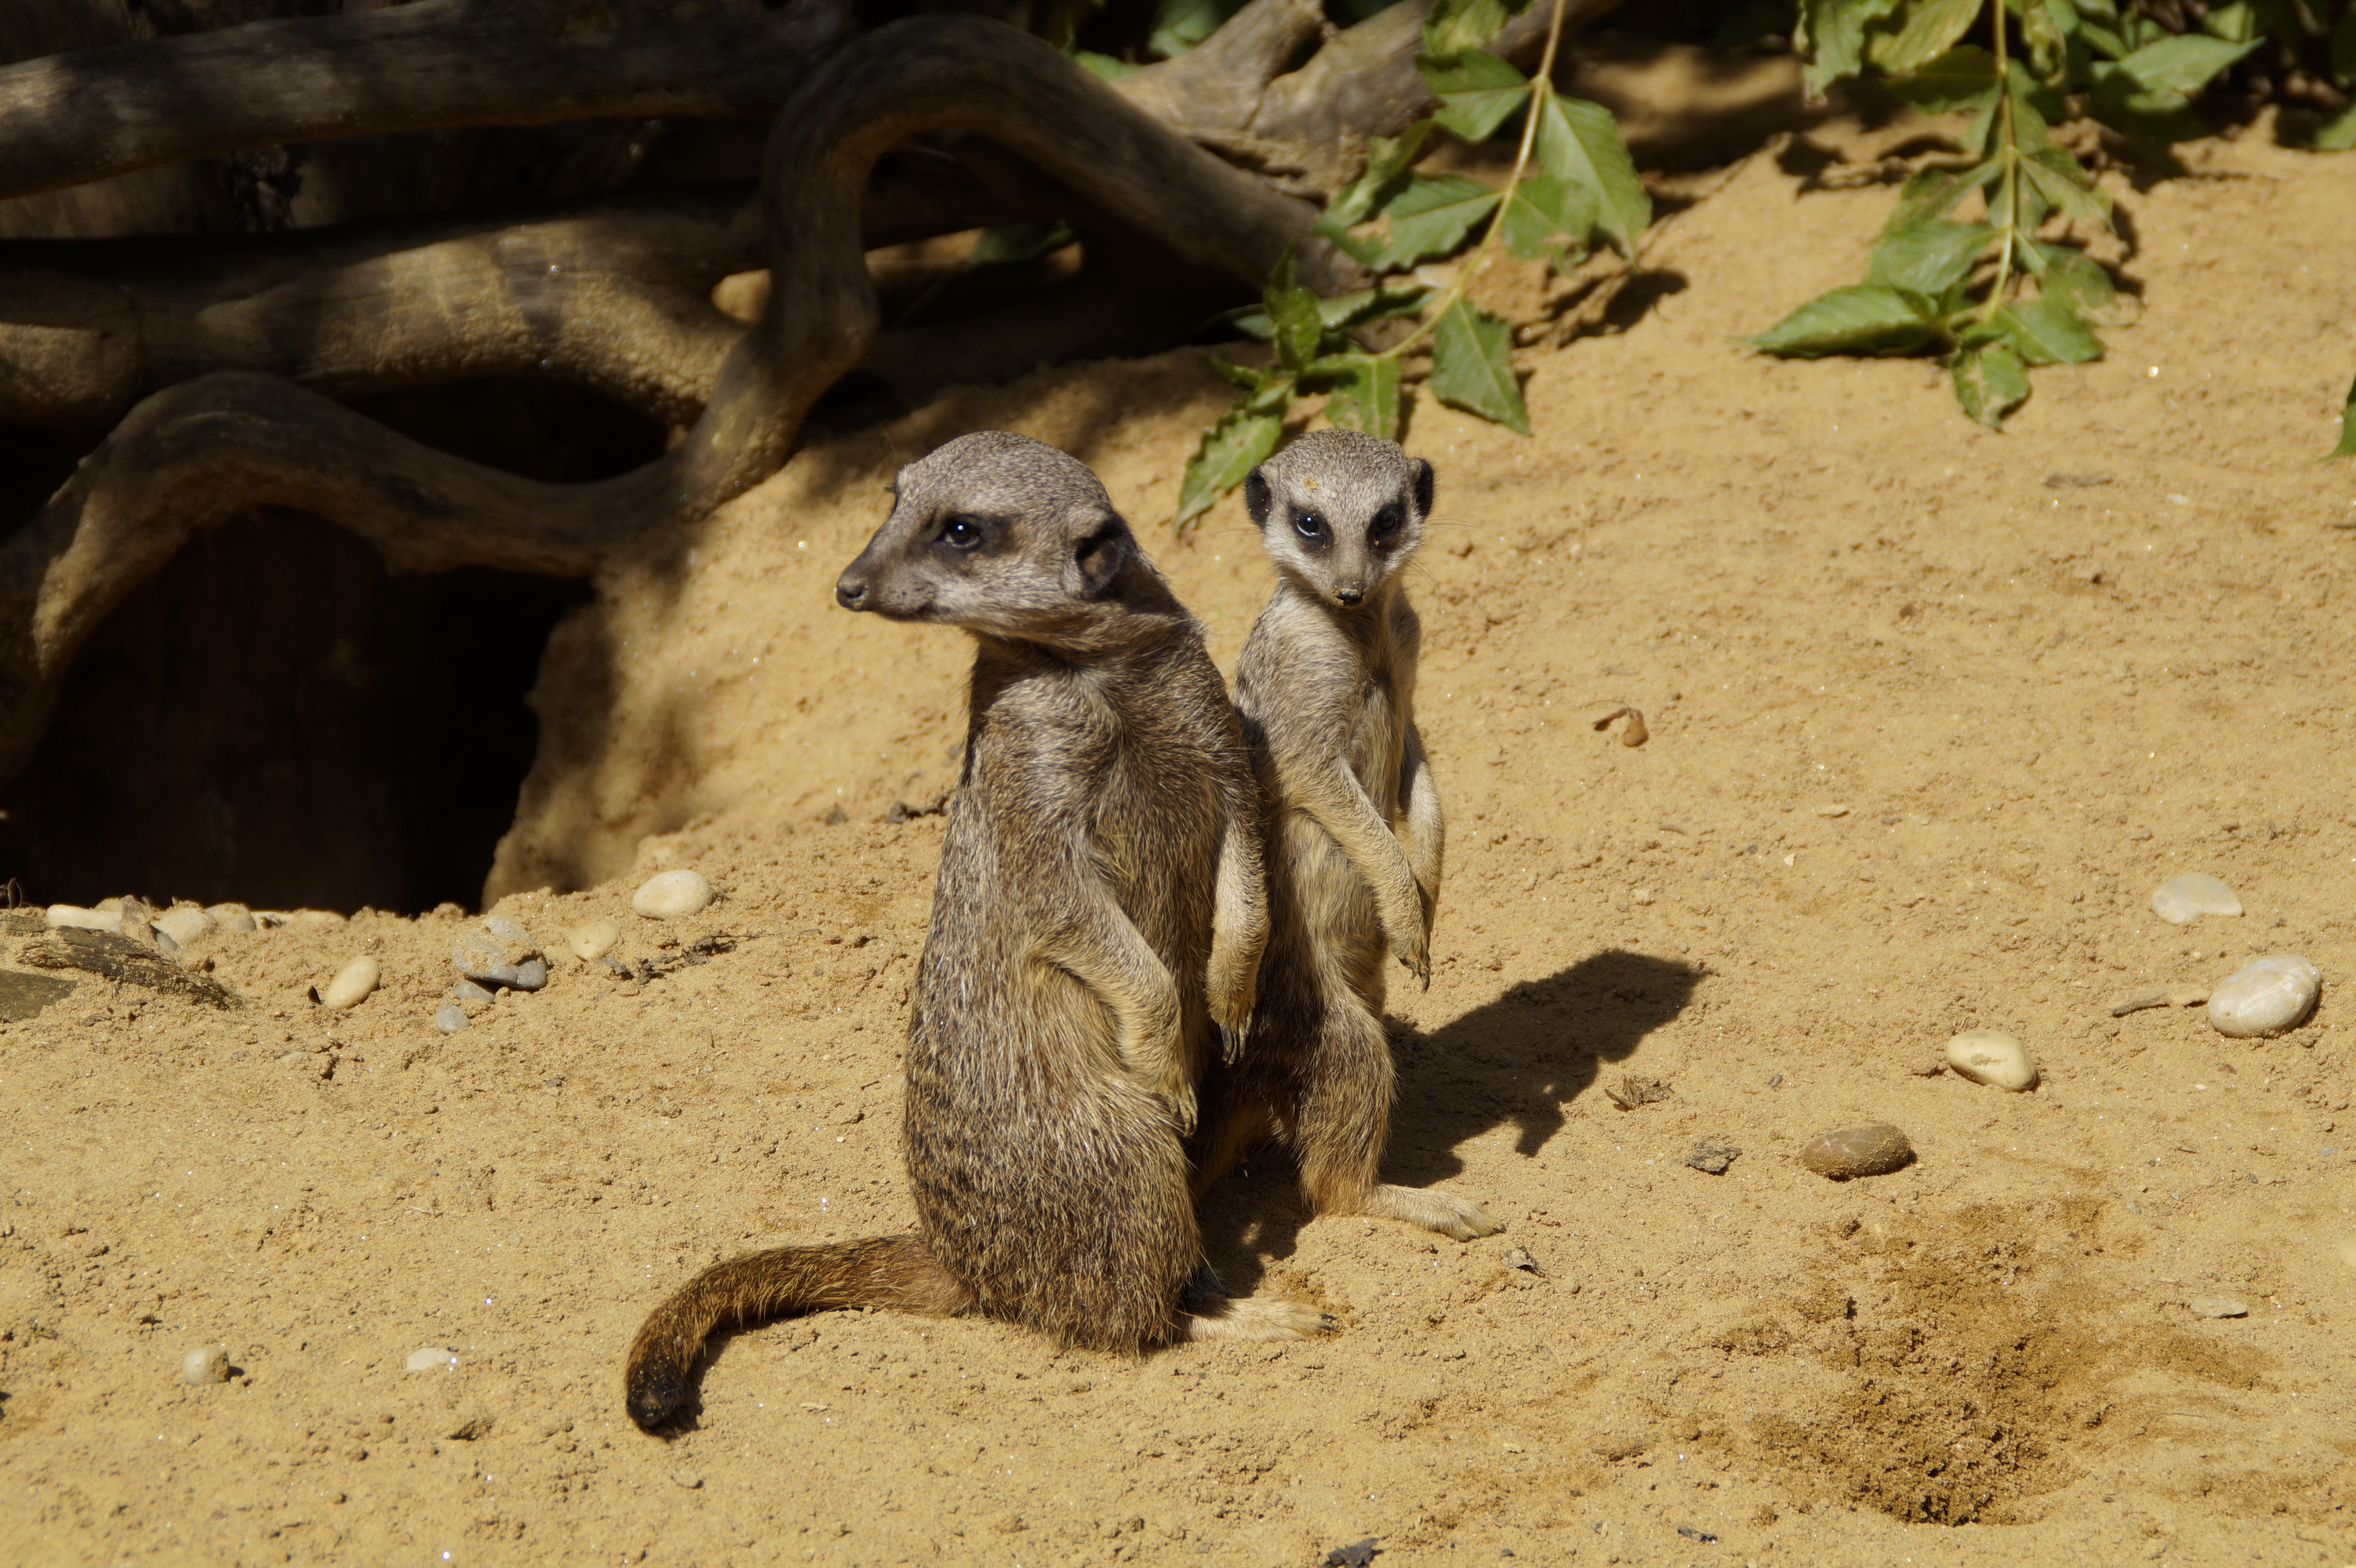
watch, sand, animal, cute, dry, wildlife, zoo, mammal, two, exercise, fauna, furry, vertebrate, creature, guard, meerkat, curious, mongoose, attention, animal world, supervisor, possierlich, young animal, mother and child, small animal, vigilant, group picture, imitation, apprentice, viverridae